Manibhai Desai

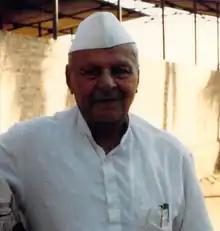
Desai in 1990 at Uruli Kanchan

Manibhai Bhimbhai Desai (27 April 1920 – 14 November 1993) was an Indian social activist, associate of Mahatma Gandhi, and a pioneer of rural development.